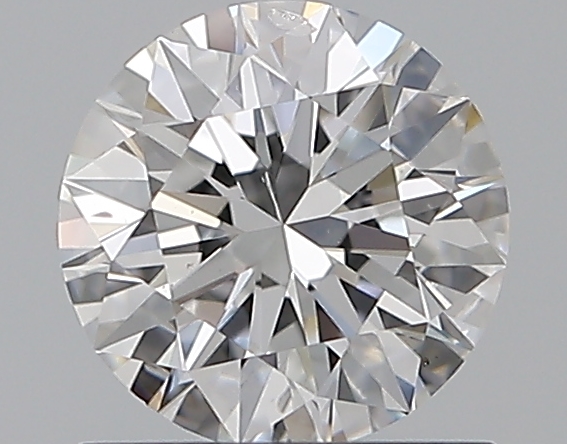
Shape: round
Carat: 0.75
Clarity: SI2
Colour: E
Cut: EX
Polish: EX
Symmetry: EX
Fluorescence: N
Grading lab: GIA
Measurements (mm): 5.85 x 5.86 x 3.61